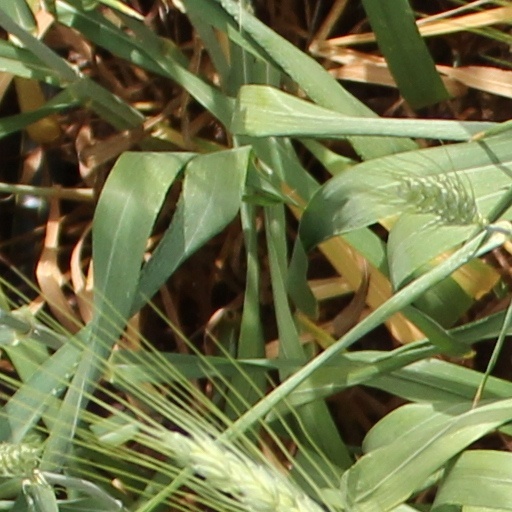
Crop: wheat